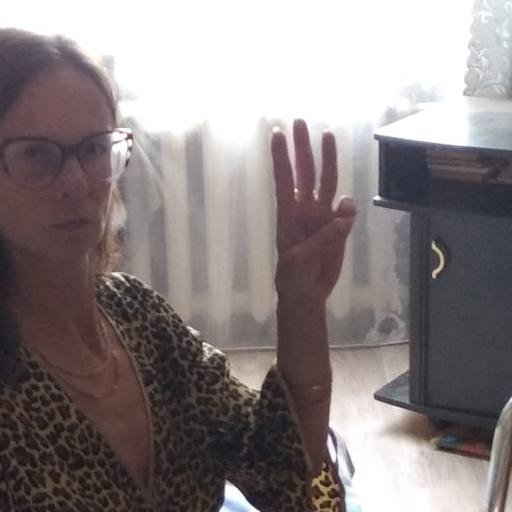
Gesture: three